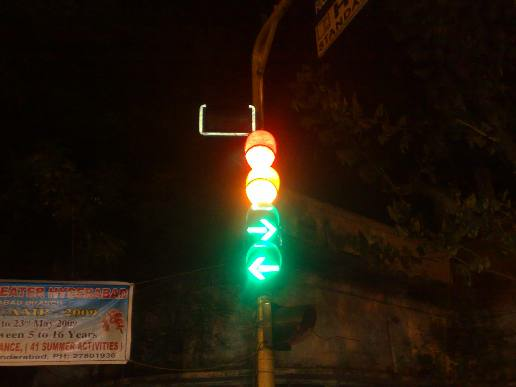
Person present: No